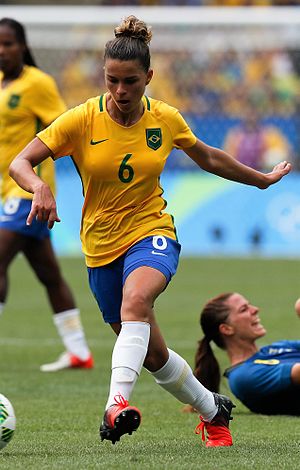
Tamires Cássia Dias Gomes
Tamires ved de olympiske lege 2016
Tamires Cássia Dias Gomes, mest kendt som Tamires, er en brasiliansk fodboldspiller, som spiller for Fortuna Hjørring i Elitedivisionen og for Brasilien. Hun deltog ved VM i fodbold for kvinder 2015.